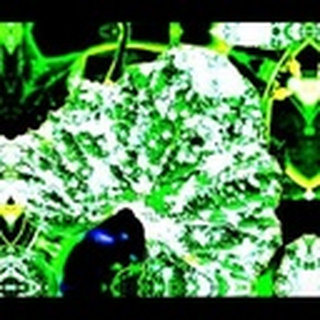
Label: cotton_powdery_mildew